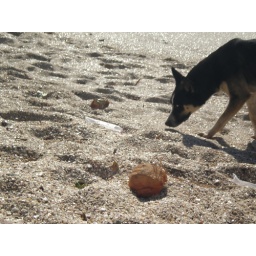
Dog on the beach in Conchales... had white eyes but wouldn't pose